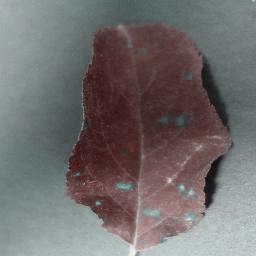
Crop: apple
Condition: cedar_rust